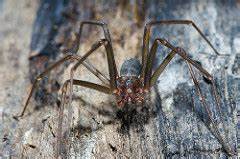
Label: ragno